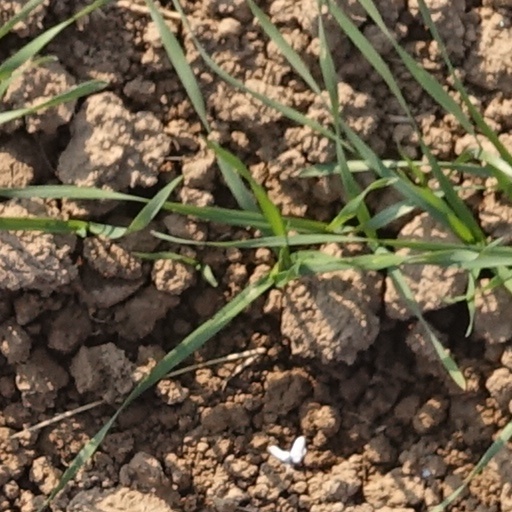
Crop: wheat